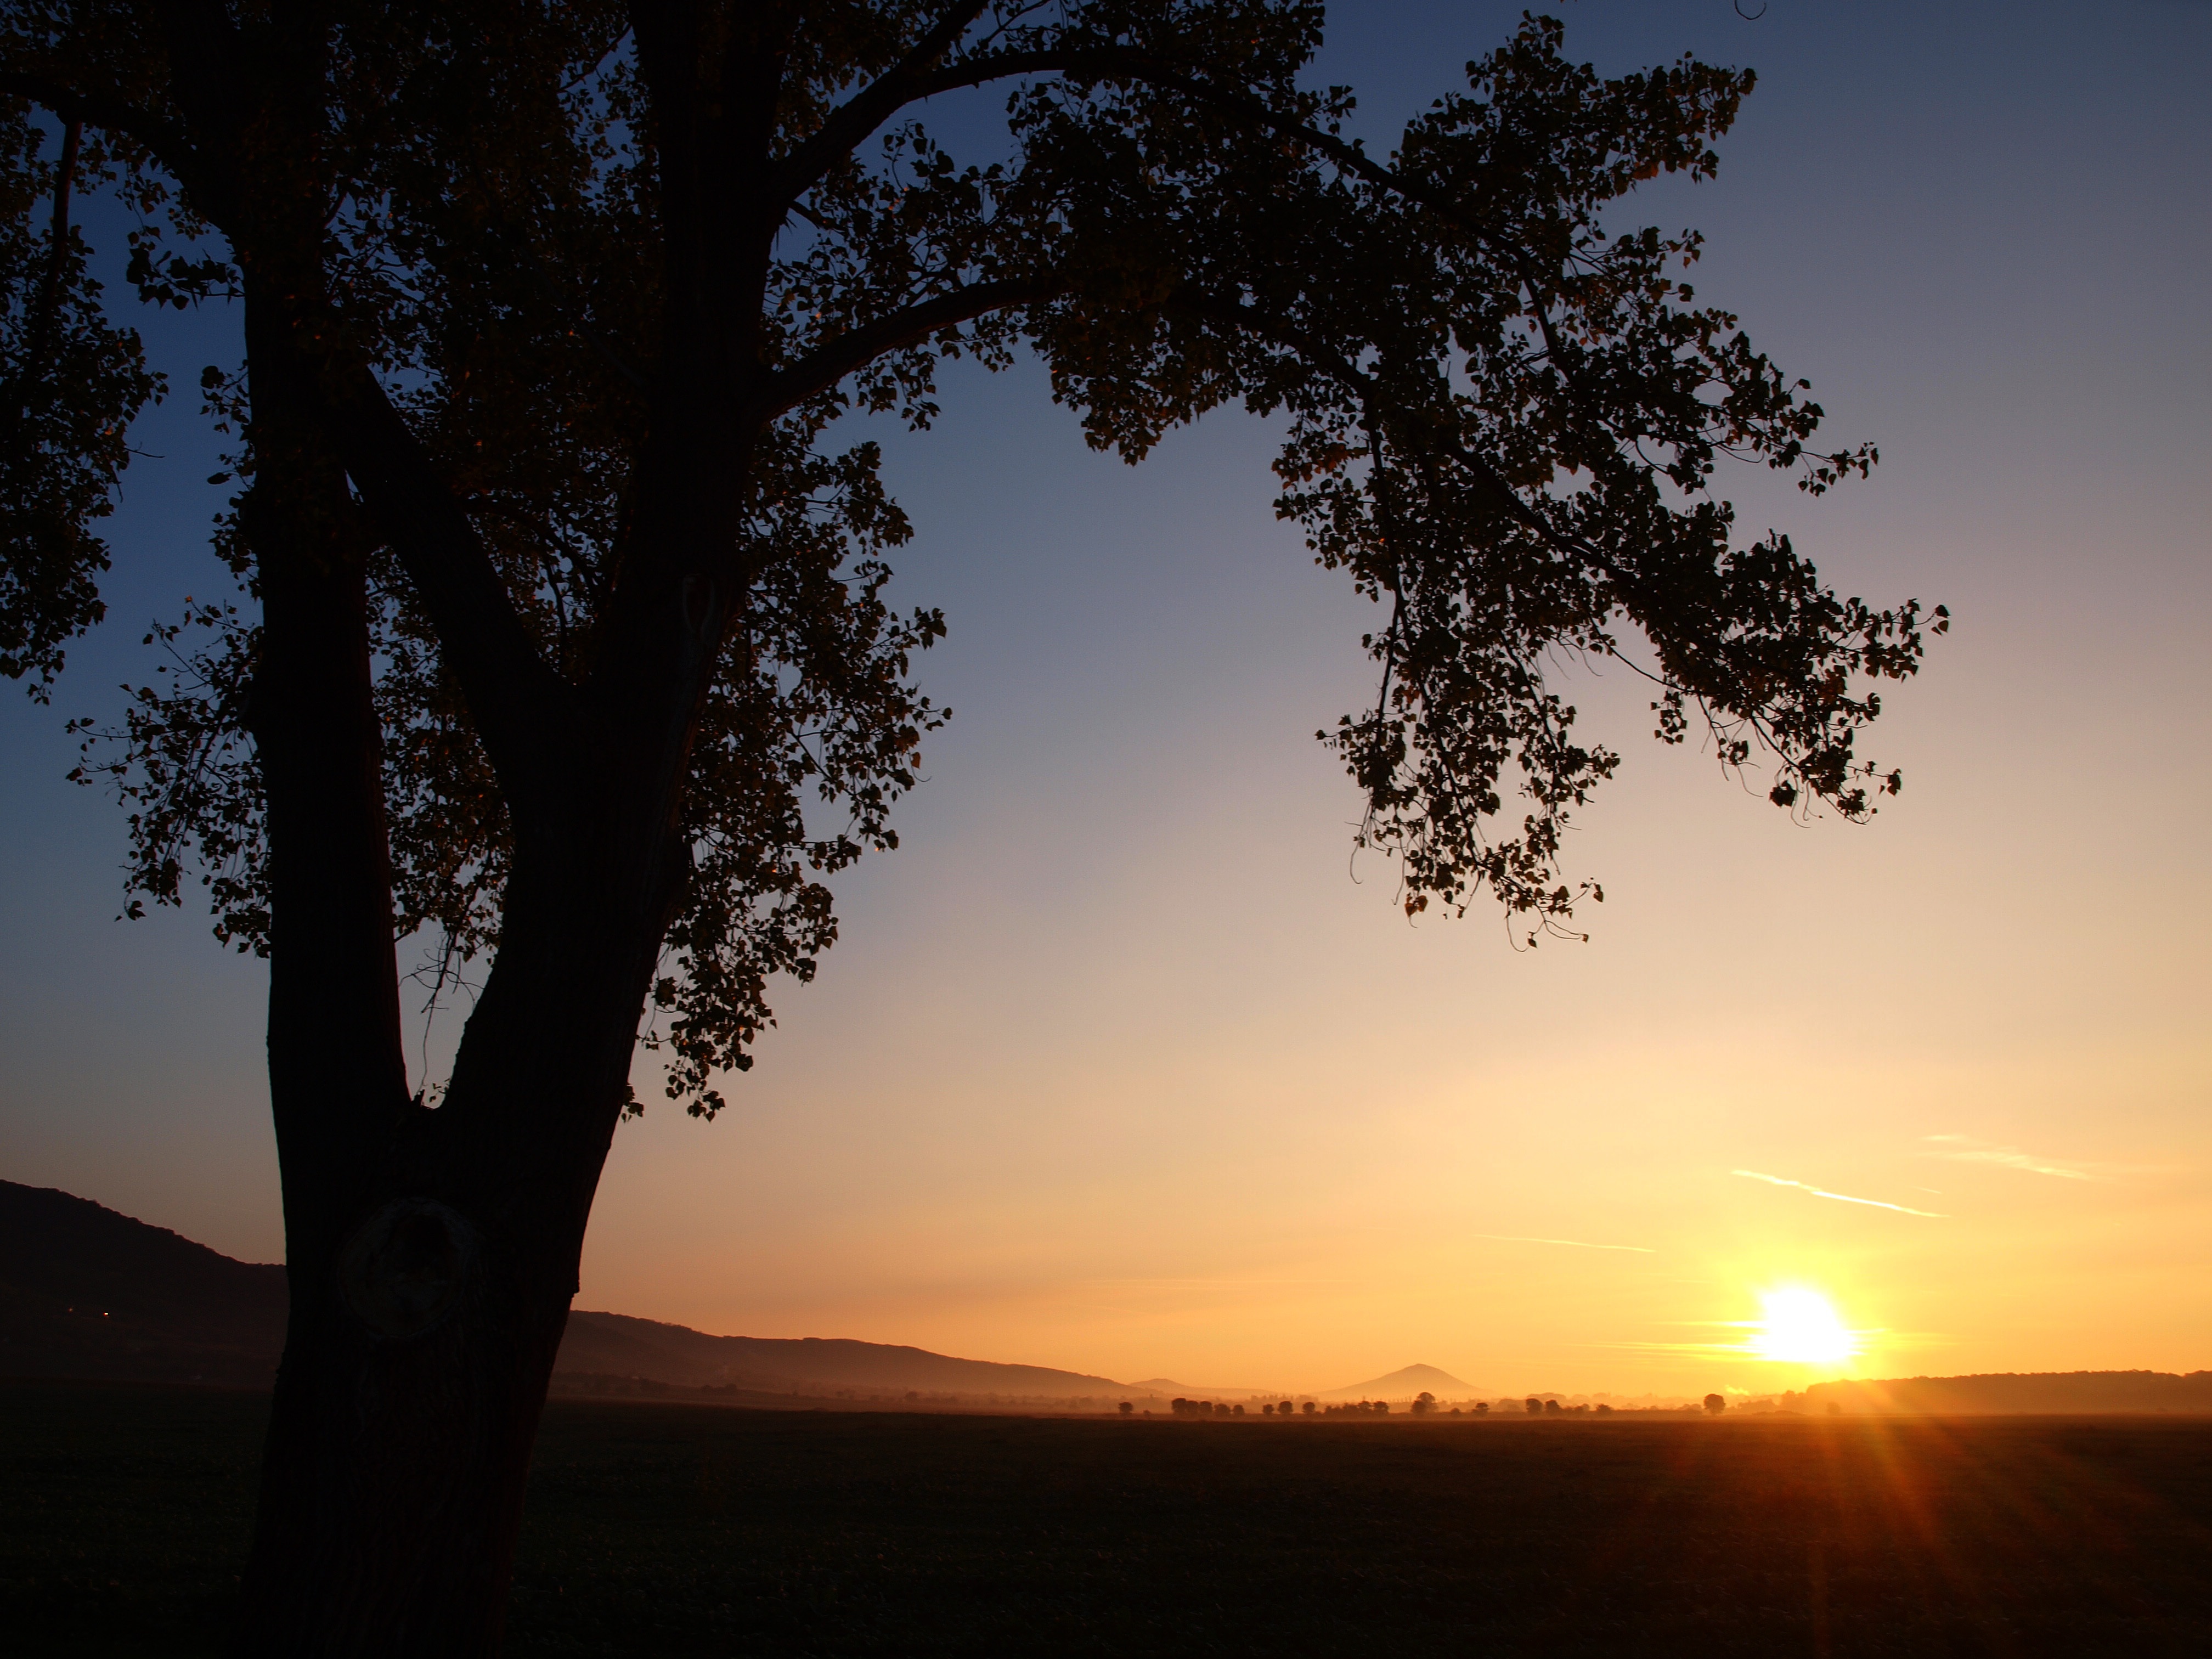
tree, nature, horizon, branch, plant, sky, sun, sunrise, sunset, sunlight, morning, dawn, atmosphere, dusk, evening, poplar, afterglow, morning sky, atmospheric phenomenon, woody plant, baranya, south county, villany hills